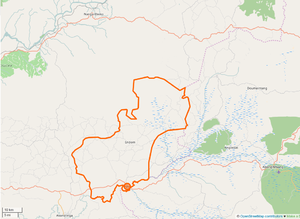
Limites communales d'Ayos au Cameroun, avec OSM.
Ayos est une commune et un arrondissement du Cameroun, dans la région du Centre et le département du Nyong-et-Mfoumou. La vocation médicale de la localité est marquée par l'installation dès les années 1920 du centre médical dirigé par le médecin français Eugène Jamot, historiquement consacré comme vainqueur de la Maladie du sommeil, il constitue un lieu de mémoire de la médecine tropicale.